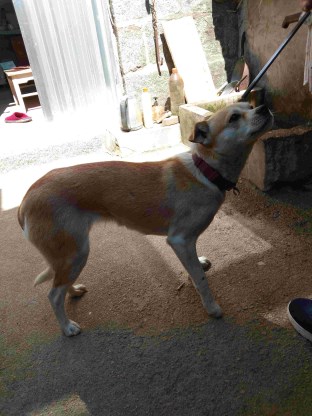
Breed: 3336-n000121-chinese_rural_dog